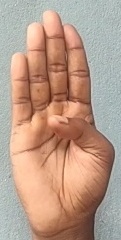
ASL sign: B